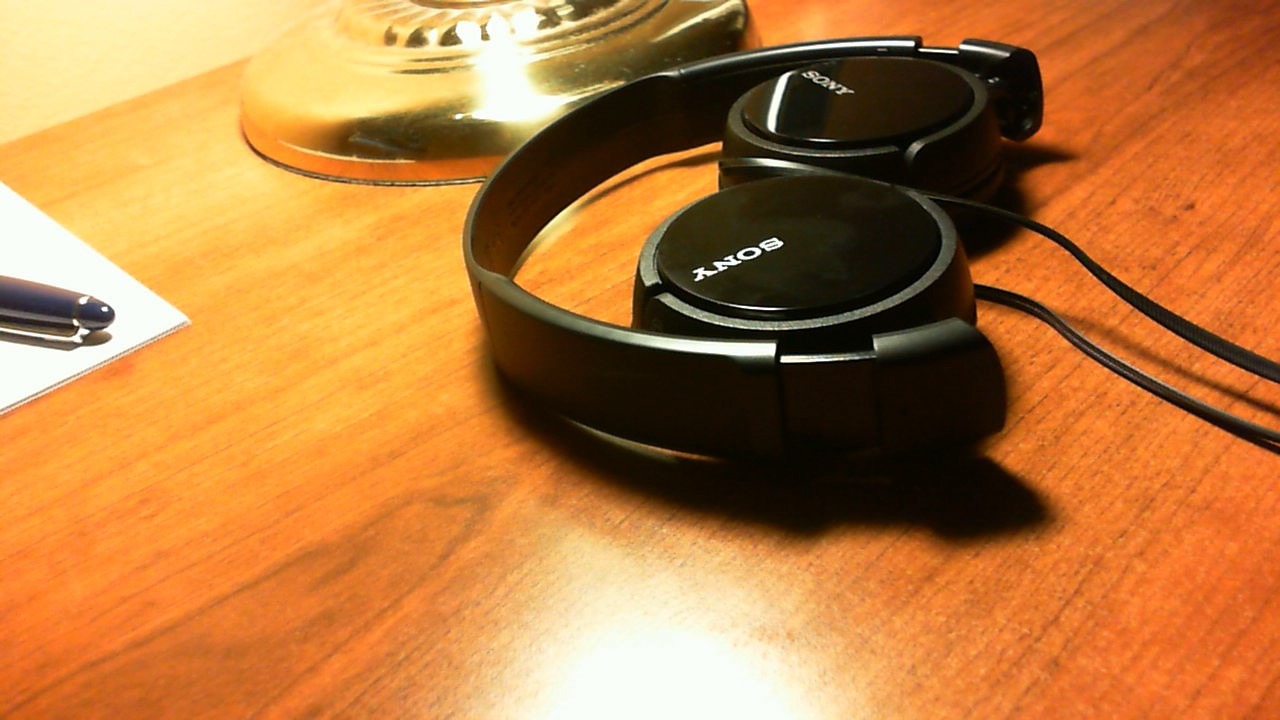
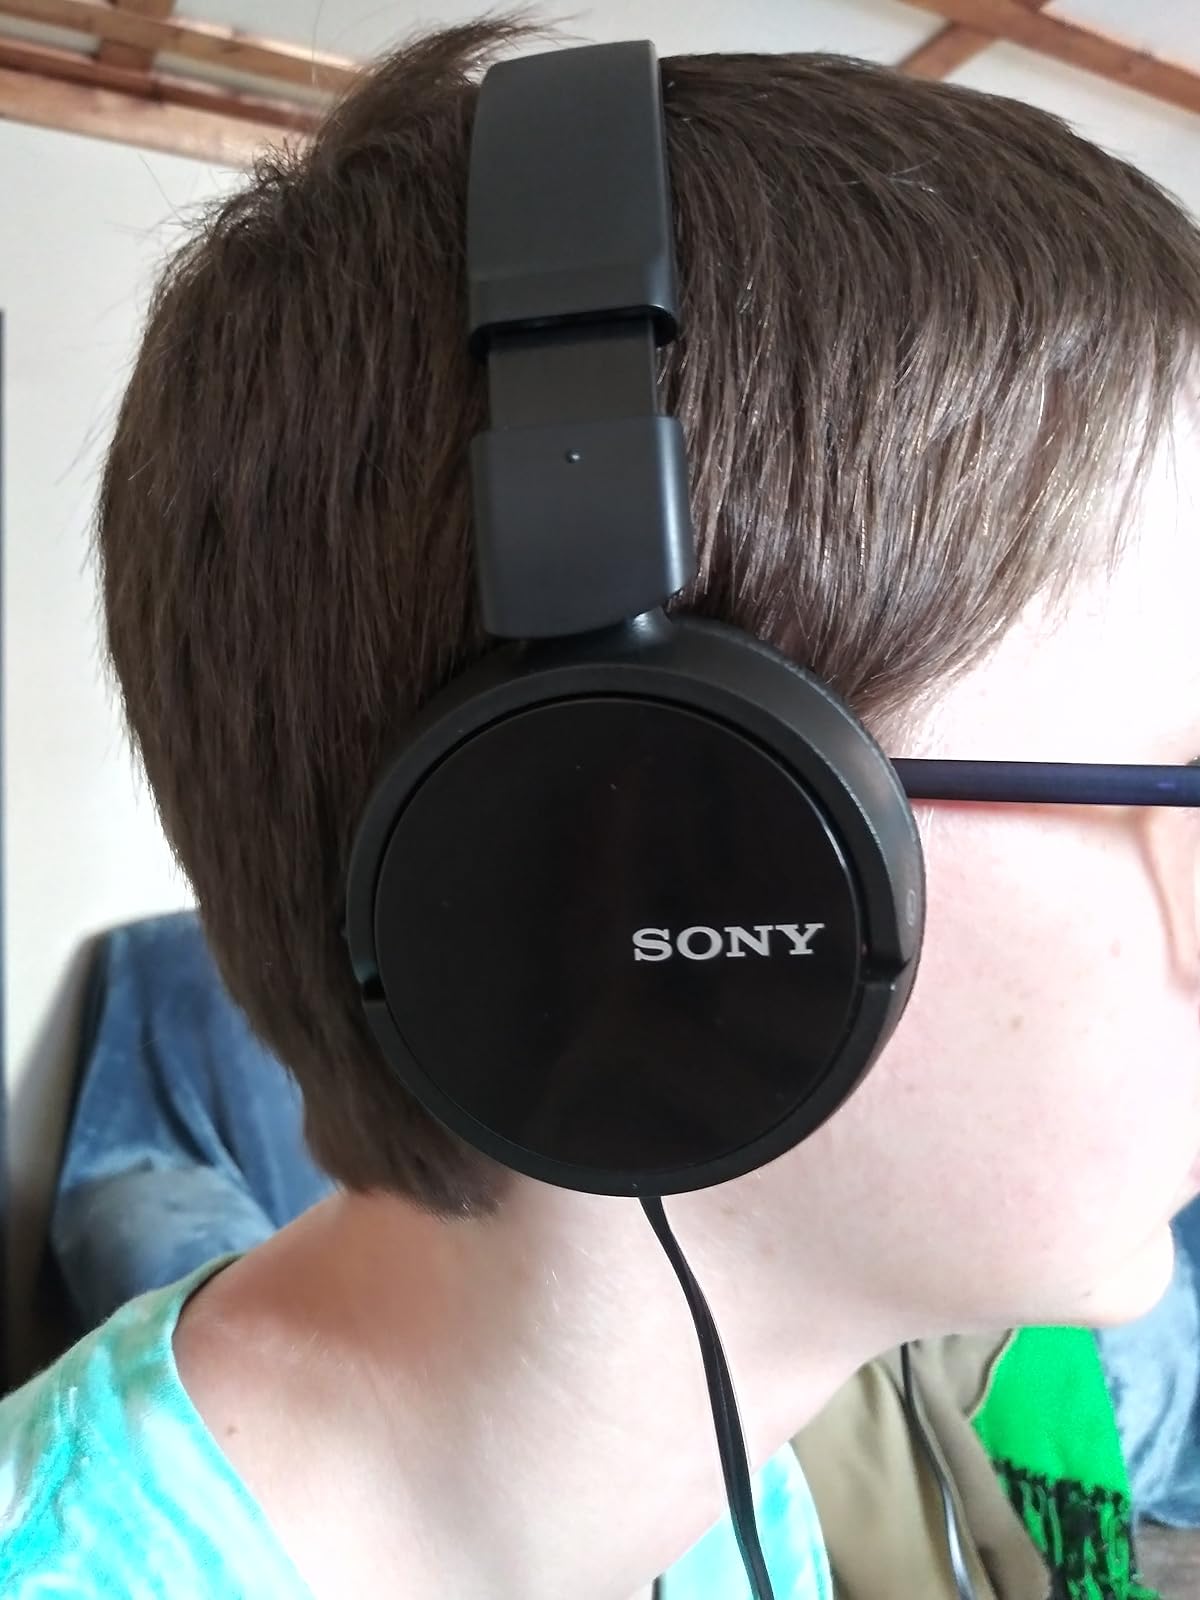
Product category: headphones
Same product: yes